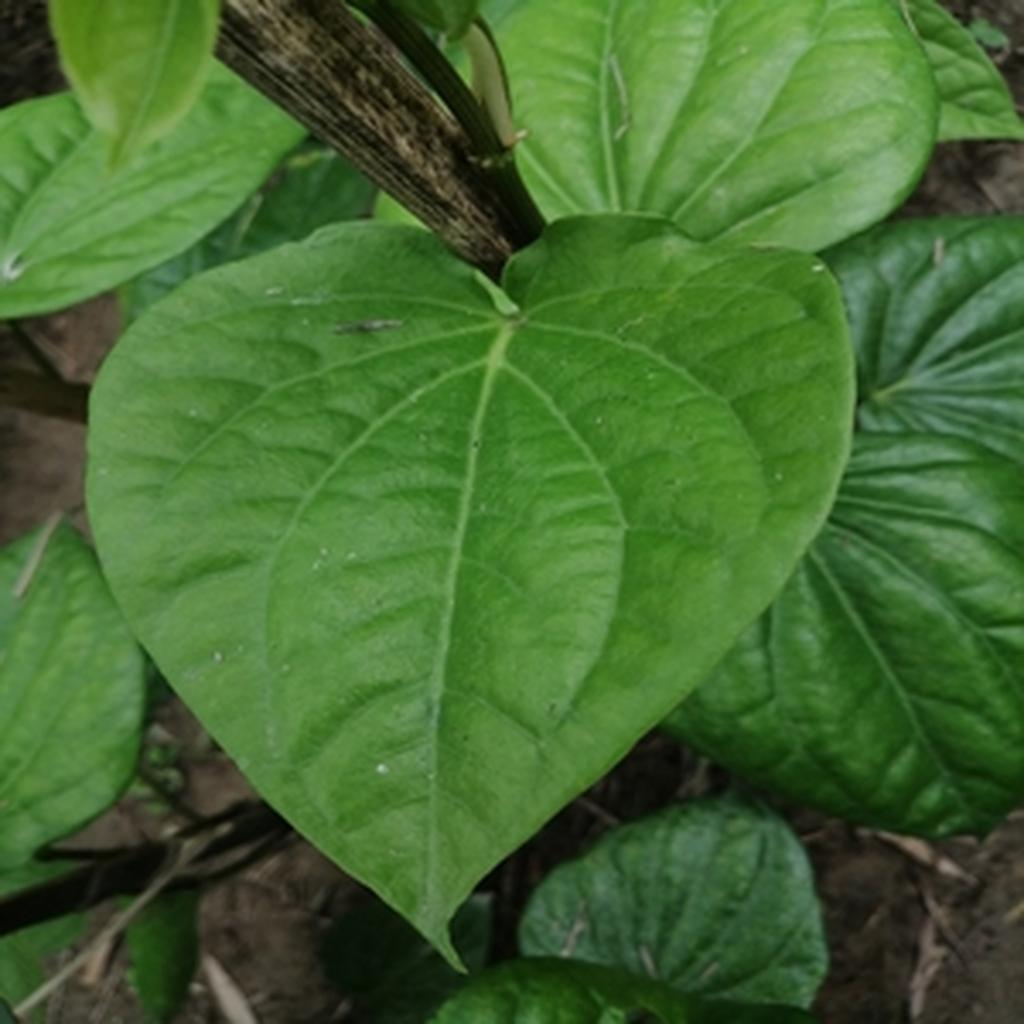
Label: Healthy_Leaf